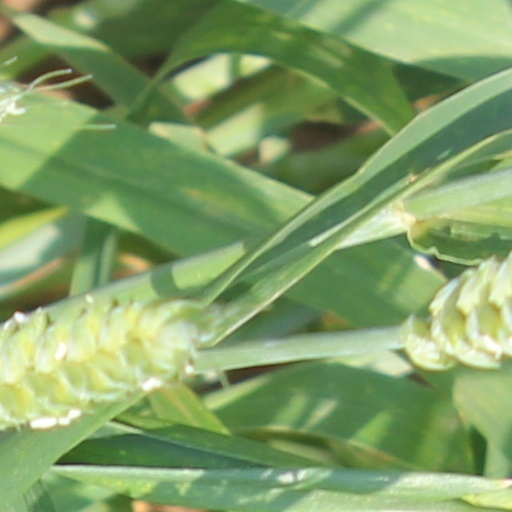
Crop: wheat